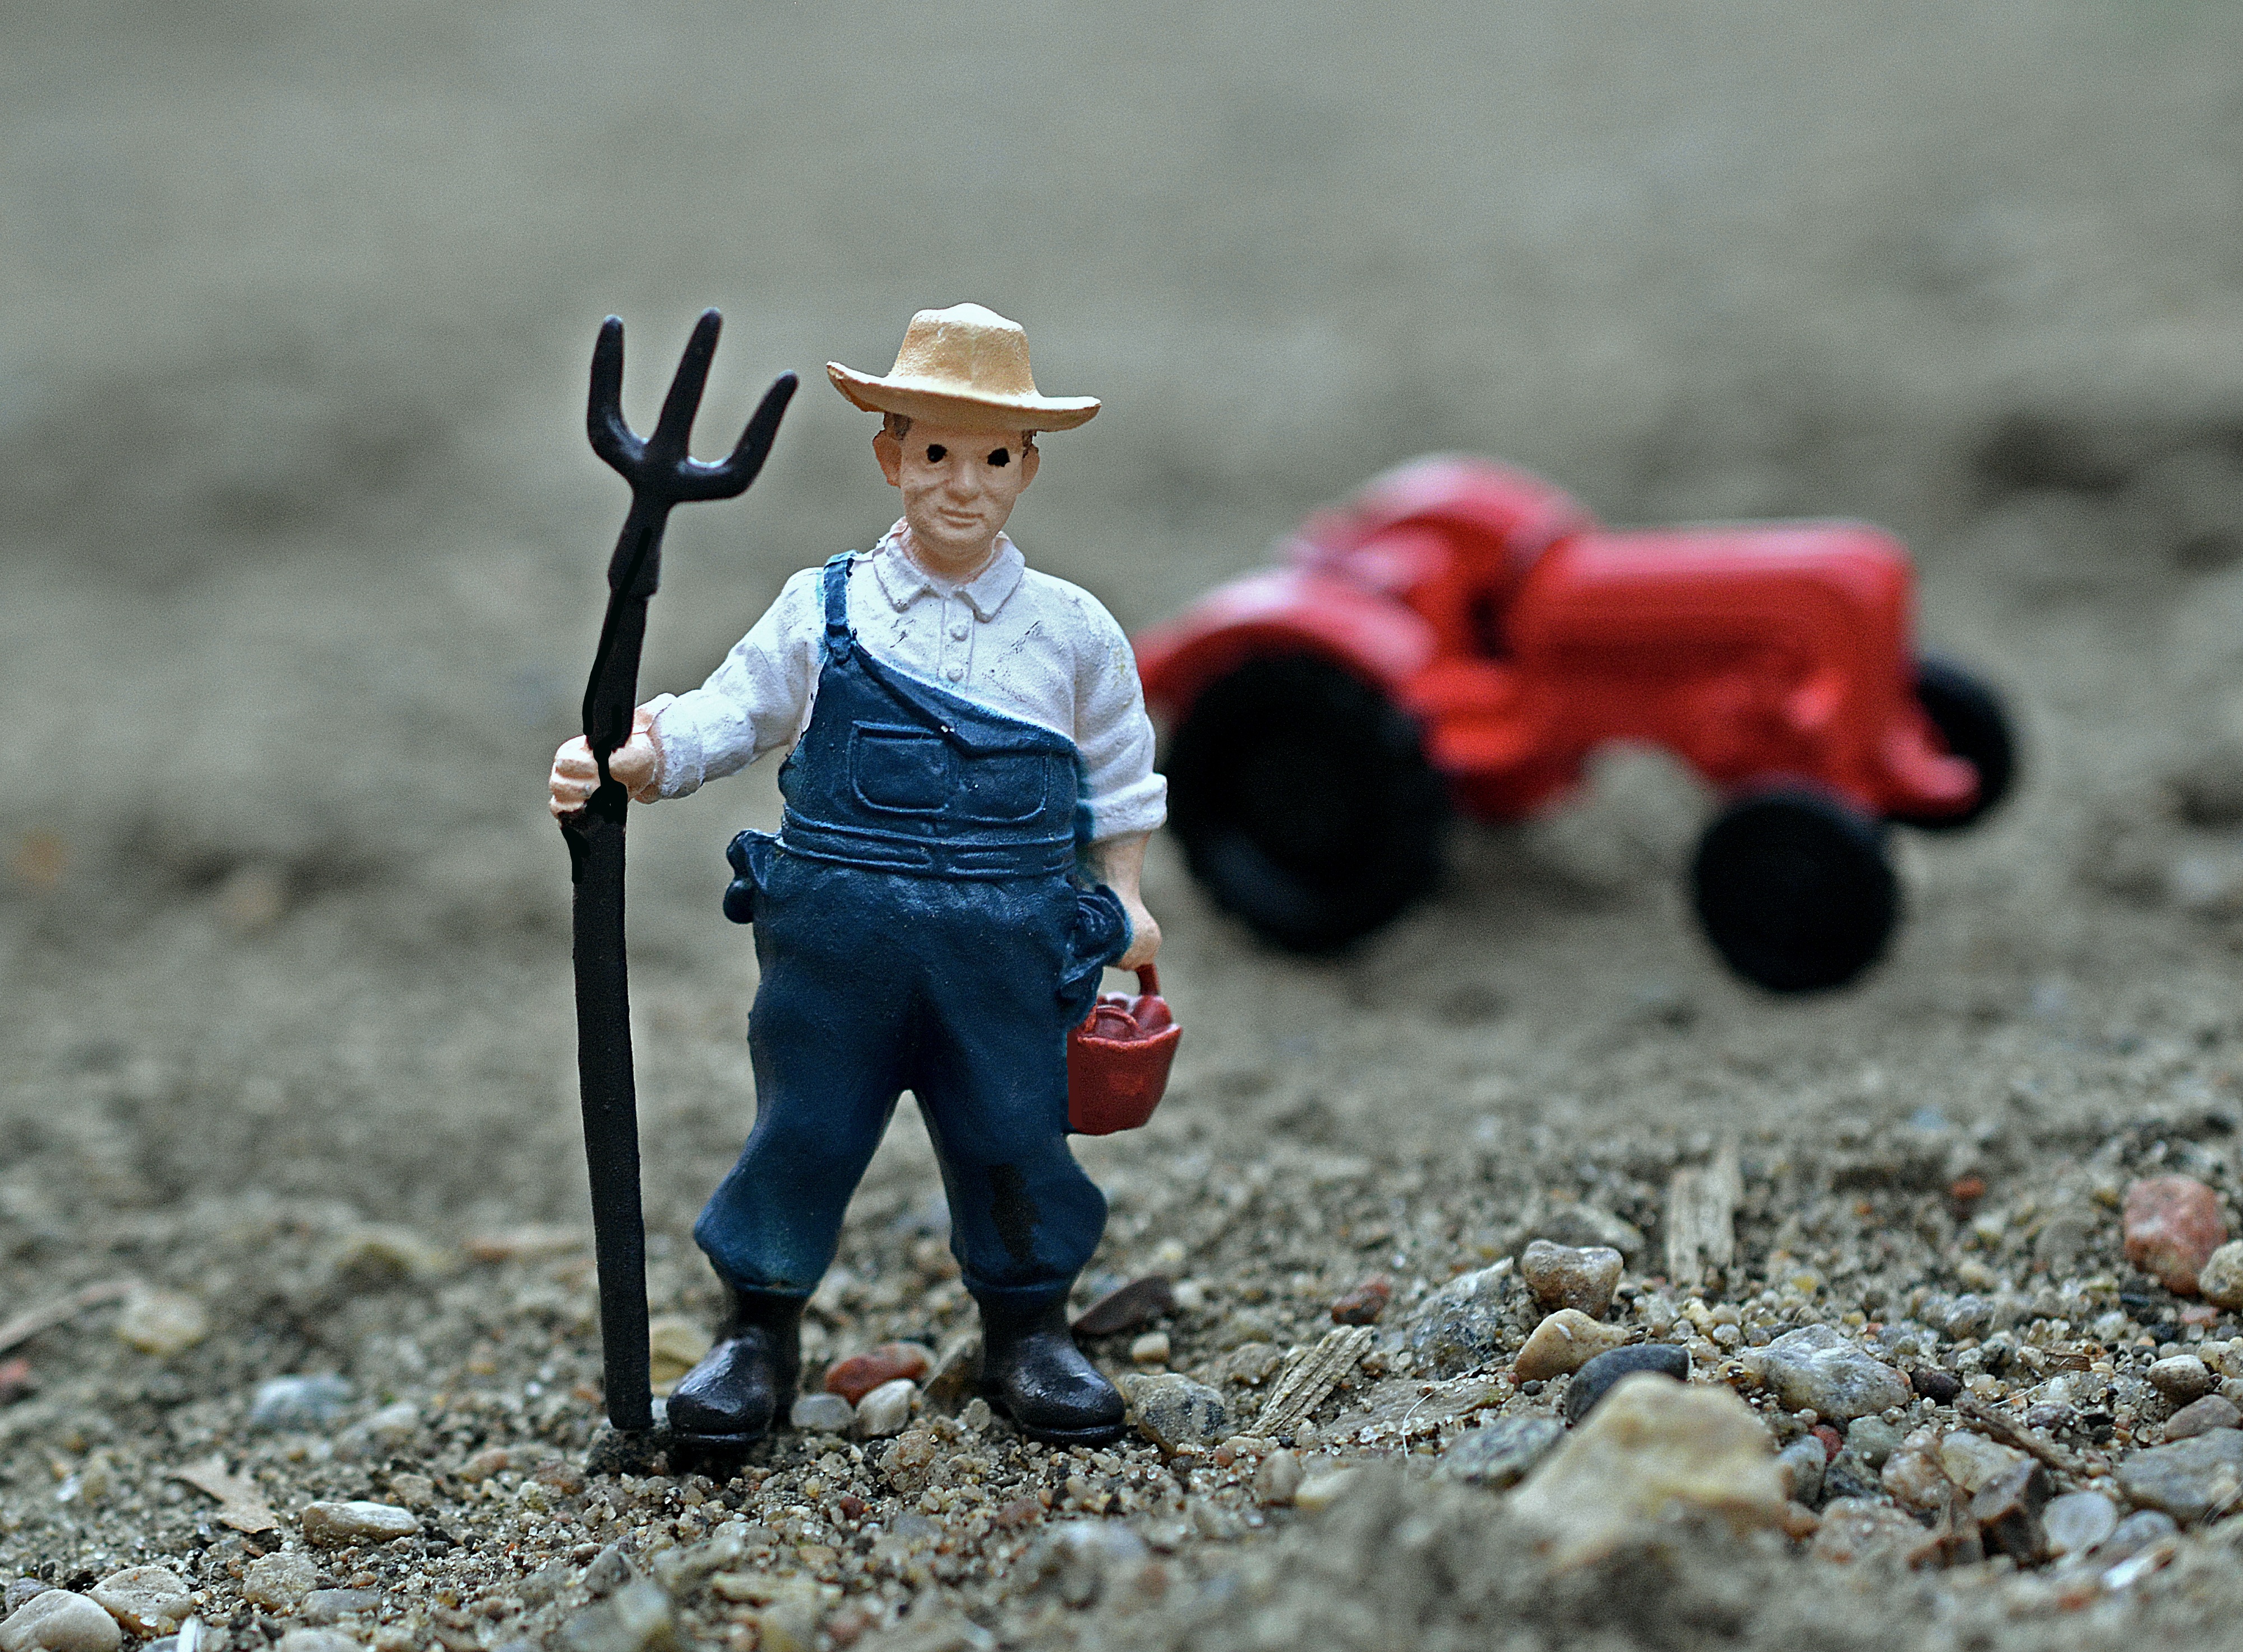
work, man, working, person, people, tractor, farm, male, rural, farming, agriculture, toy, farmer, worker, action figure, rancher, infantry, overalls, pitchfork